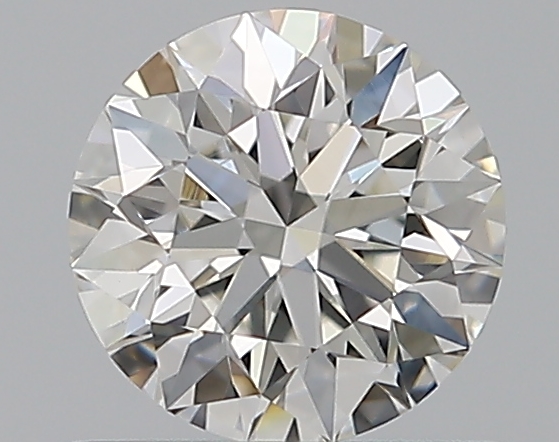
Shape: round
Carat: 0.55
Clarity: VVS2
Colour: H
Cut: EX
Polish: EX
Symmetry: EX
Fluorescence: N
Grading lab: GIA
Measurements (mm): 5.24 x 5.27 x 3.29